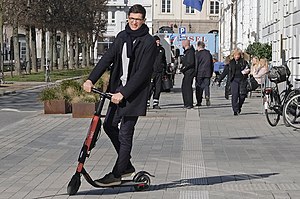
Elektrisk løbehjul
Et el-løbehjul på Sankt Annæ Plads i København
Et elektrisk løbehjul eller el-løbehjul eller juridisk officielt motoriseret løbehjul, er et løbehjul med en elektronisk motor som driver det frem. Da elløbehjulet først kom frem, var det blot et løbehjul med en lille motor, men da det hurtigt blev meget populært blandt børn og unge, blev de hurtigt udvidet med sæde, blinklys, horn og meget mere ekstraudstyr næsten som en elscooter. El-løbehjulet er specielt blevet populært i Danmark, efter at lovgivningen fra 17. januar 2019 trådte i kraft. I København har man specielt set en stigning i brugen af elløbehjul, efter at der er blevet lanceret deleløbehjul i byen, hvor forbrugeren kan låne el-løbehjulet i en tidsperiode og betale per minut.